Kokoda Track campaign

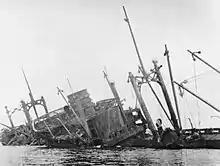
The wreck of "Ayotosan Maru", a transport which was sunk during the initial landing shortly after disembarkation (AWM014868)

The initial landing took place from the evening of 21 July 1942. An infantry company was immediately dispatched towards Kokoda. A second component of the Yokoyama landing party arrived on 29 July. The landing was reinforced by successive convoys over the following weeks. The main force of the 144th Infantry Regiment landed on 18 August. The 41st Infantry Regiment (less 1st Battalion) landed on 21 August, with the 1st Battalion landing on 27 August.